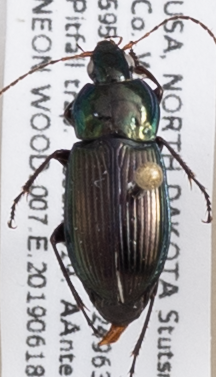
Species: Poecilus lucublandus
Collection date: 2019-06-18
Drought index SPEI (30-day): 0.024
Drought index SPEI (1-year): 0.9
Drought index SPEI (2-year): -0.044